Alcoholic polyneuropathy

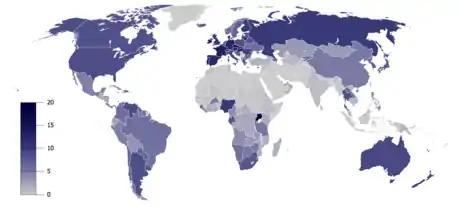
Total recorded alcohol consumption per capita of individuals 15 years or older, in liters of pure alcohol. Alcoholism is the main cause of alcoholic polyneuropathy.

In 2020 the NIH quoted an estimate that in the United States 25% to 66% of chronic alcohol users experience some form of neuropathy. The rate of incidence of alcoholic polyneuropathy involving sensory and motor polyneuropathy has been stated as from 10% to 50% of alcoholics depending on the subject selection and diagnostic criteria. If electrodiagnostic criteria are used, alcoholic polyneuropathy may be found in up to 90% of individuals being assessed.